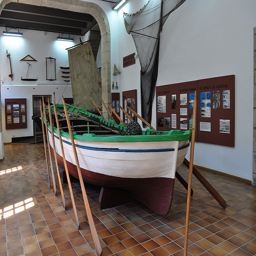
A boat sitting in the middle of a room surrounded by paddles
A painted wooden boat on display in a large room.
A vintage boat is on display in a museum.
A boat sitting on a frame with paddles on its sides.
White boat with green lining sitting inside a building.